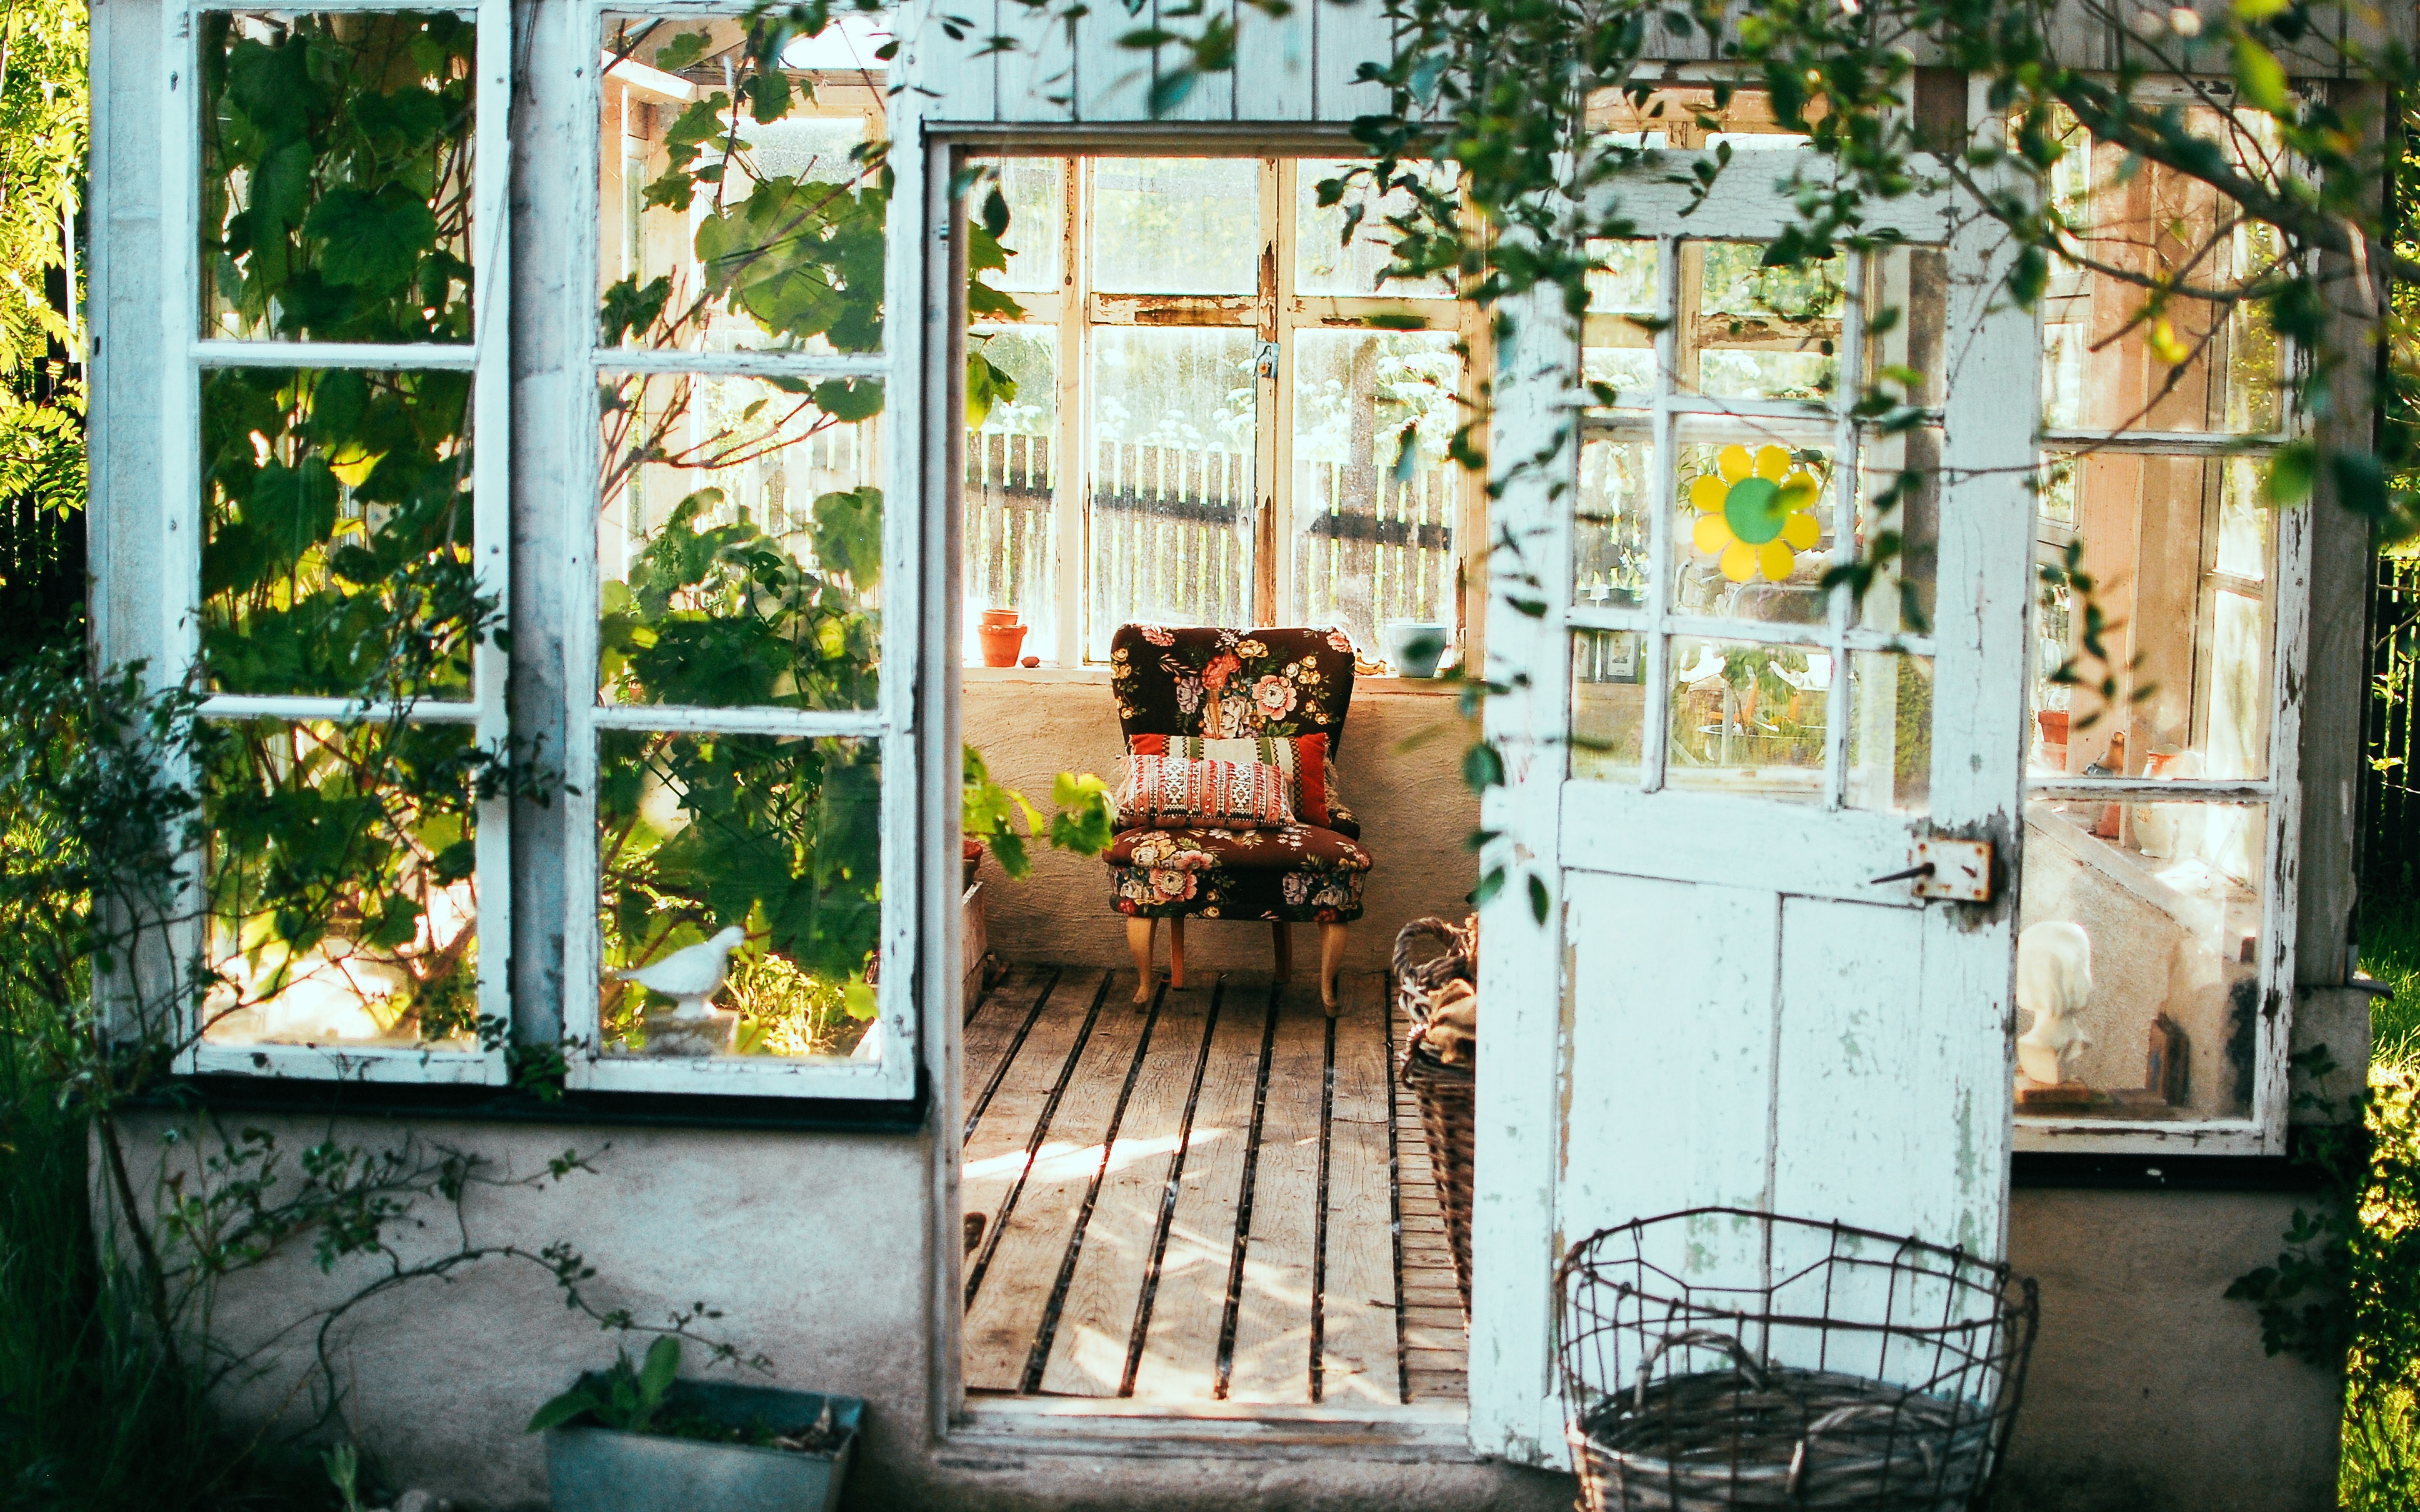
backyard, home, flower, floristry, balcony, porch, garden, outdoor structure, window, cottage, courtyard, yard